Ruairí Ó Brádaigh

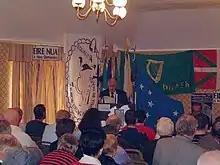
Ruairí Ó Brádaigh speaking at the 2003 RSF Ard Fheis

Ó Brádaigh believed RSF to be the sole legitimate continuation of the pre-1986 Sinn Féin, arguing that RSF has kept the original Sinn Féin constitution. RSF readopted and enhanced Ó Brádaigh's "Éire Nua" policy between 1988 and 2000. His party has had electoral success in local elections only, although they currently have one elected Councillor in Connemara, County Galway.